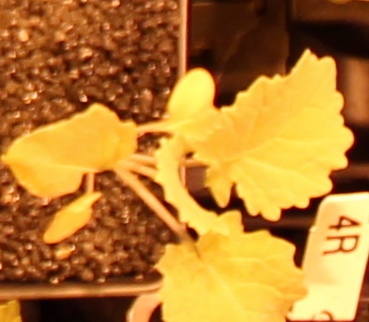
Label: Canola